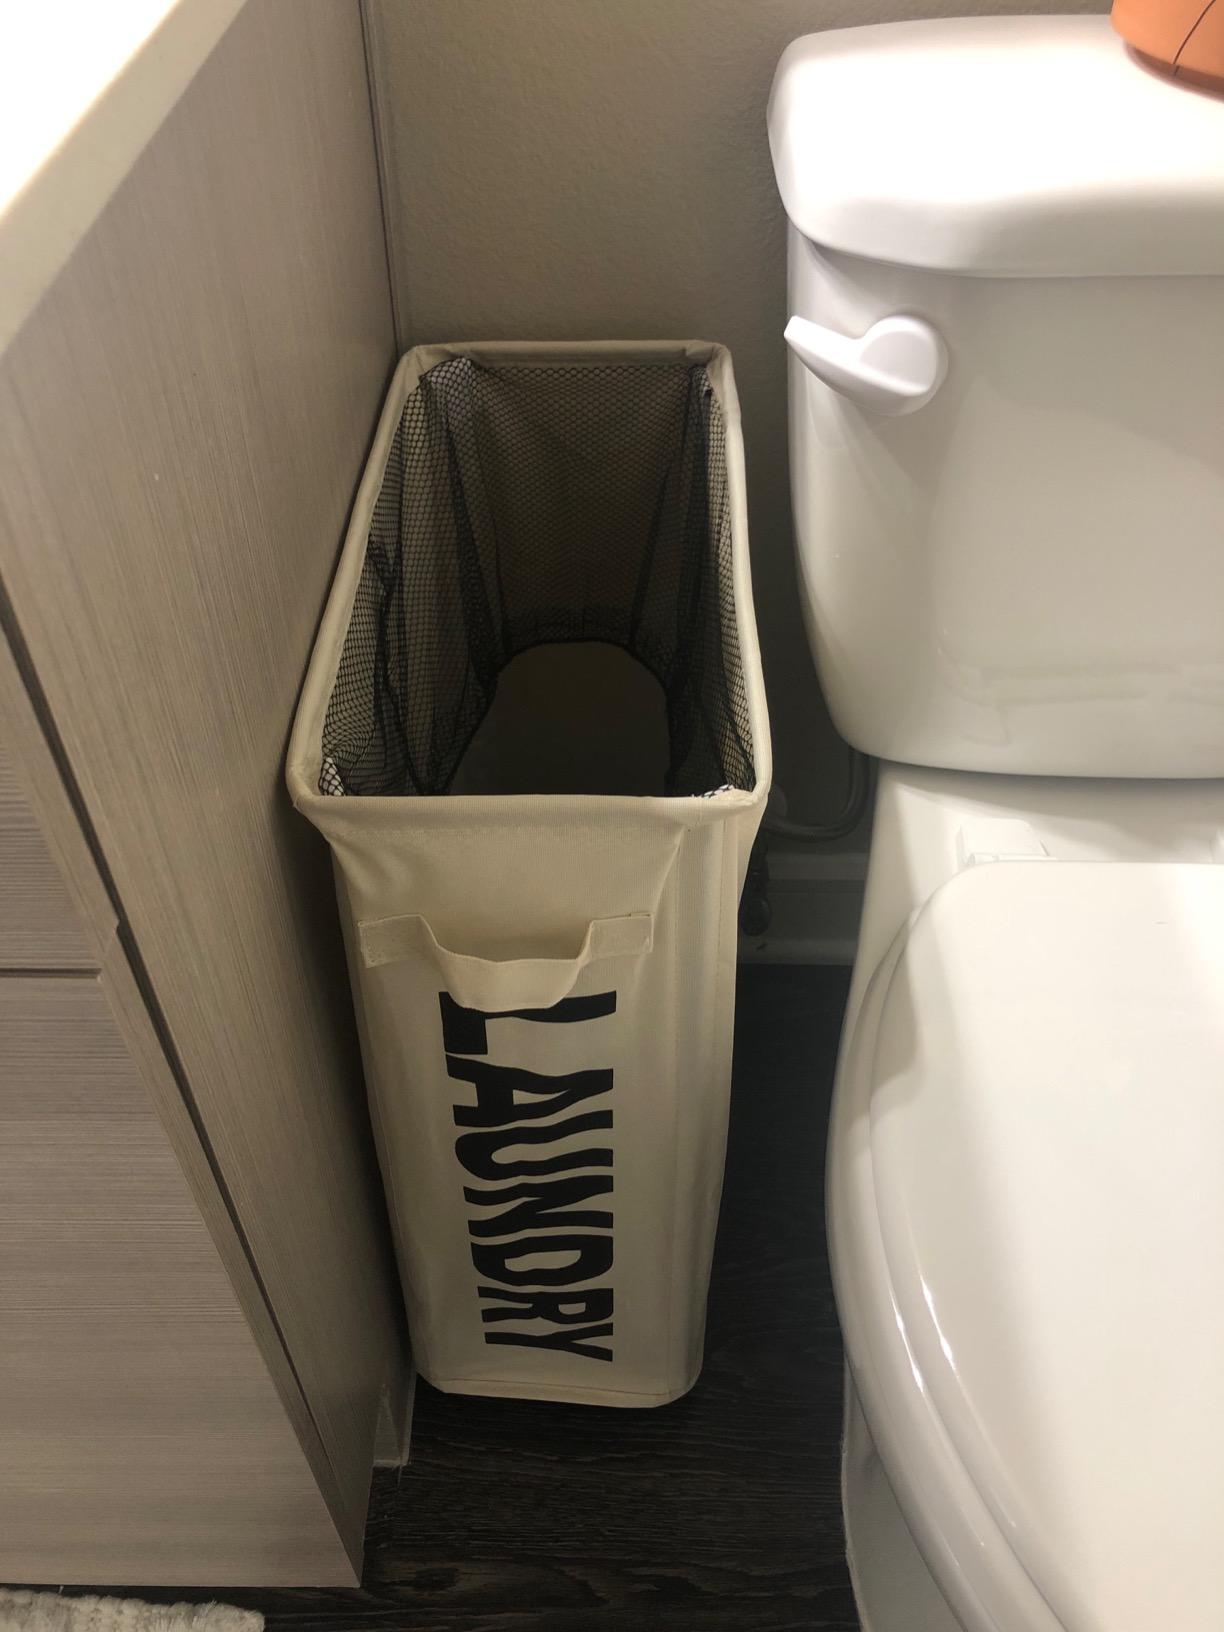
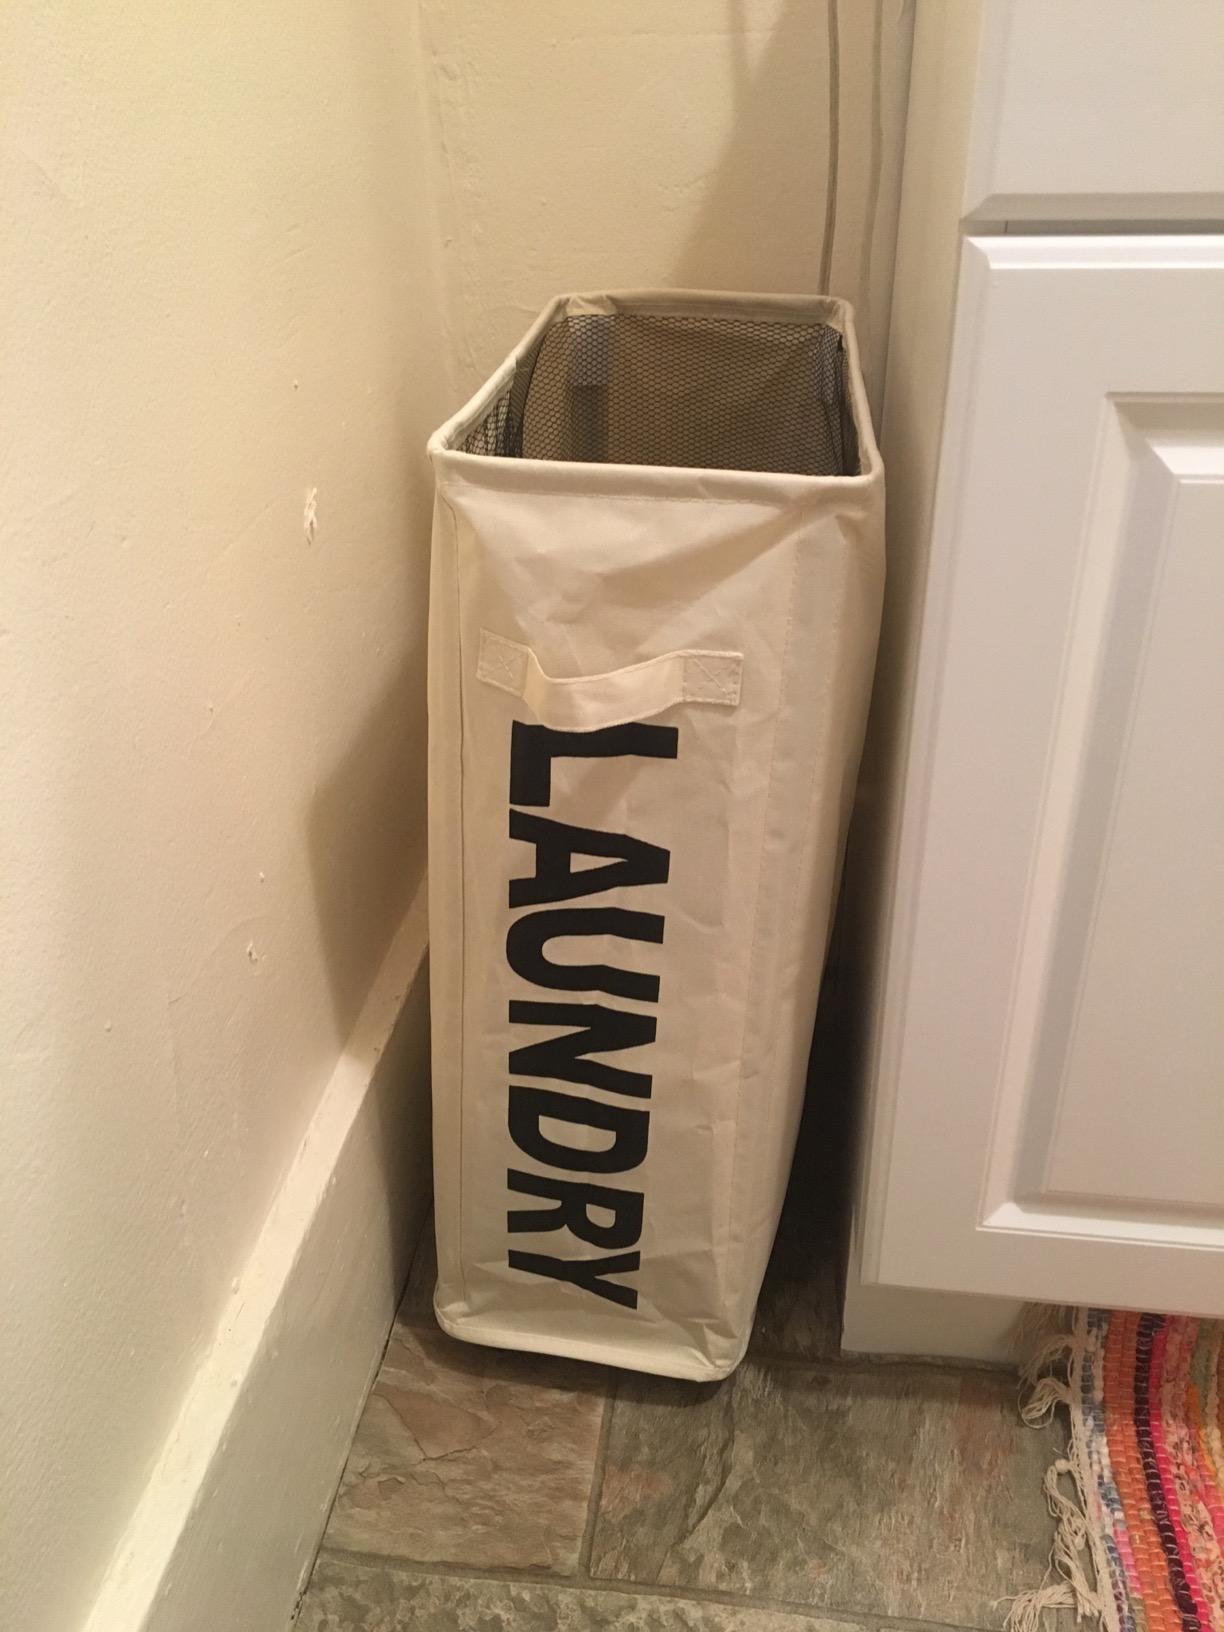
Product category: items_hamper
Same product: yes